Arnaldo Ferrari Nasi

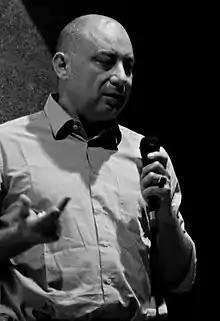
Tourism Conference, Genoa. September 2012

Arnaldo Ferrari Nasi (born July 9, 1965) is an Italian sociologist, political analyst and journalist.